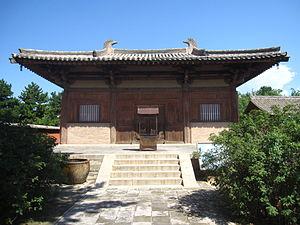
L'Art de la dynastie Tang concerne l'art chinois réalisé sous la dynastie Tang. La période a vu de grandes réalisations sous de nombreuses formes: peinture, sculpture, calligraphie, musique, danse et littérature. La dynastie Tang, avec sa capitale à Chang'an, la ville la plus peuplée du monde à l'époque, est considérée par les historiens comme un point culminant de la civilisation chinoise - à égalité voire au-dessus des Han. La période Tang était considérée comme l'âge d'or de la littérature et de l'art.
La dynastie Tang est une dynastie chinoise précédée par la dynastie Sui et suivie par la période des Cinq Dynasties et des Dix Royaumes. Elle a été fondée par la famille Li, qui prit le pouvoir durant le déclin et la chute de l'empire Sui.